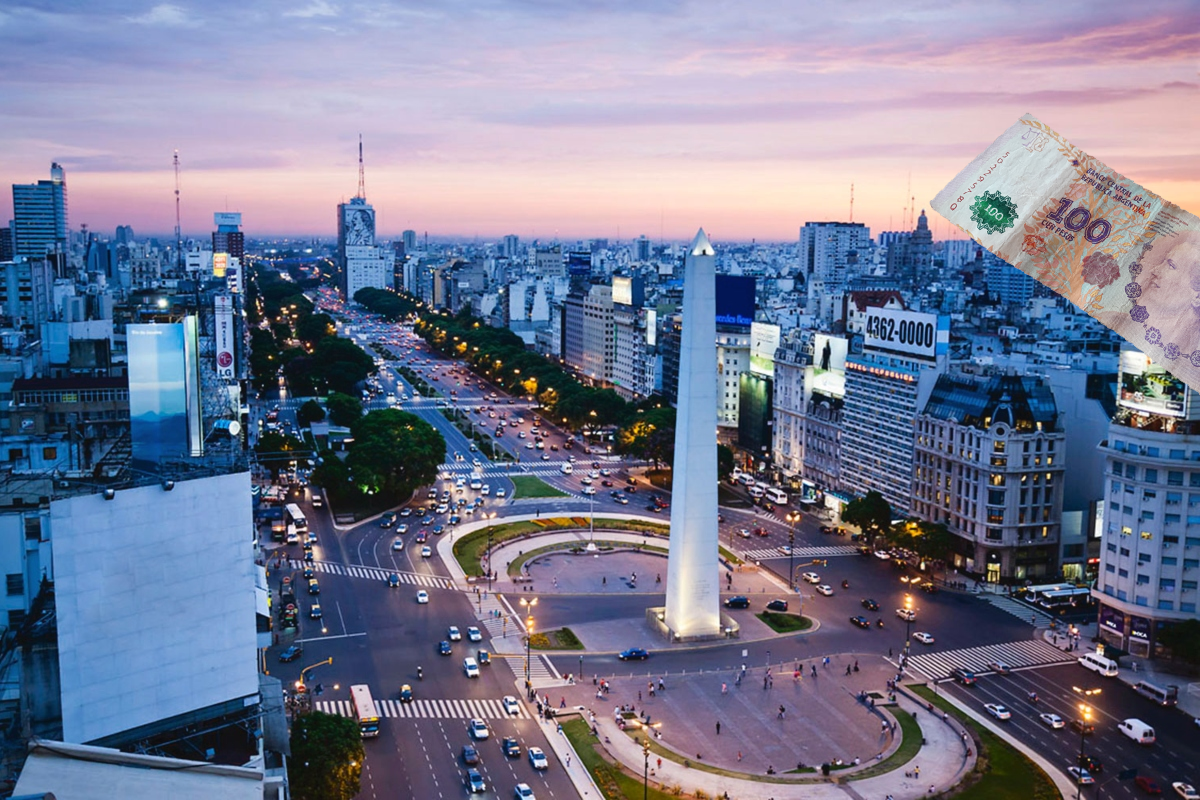
Denominación: 100